Joseph Giacomo Ferari

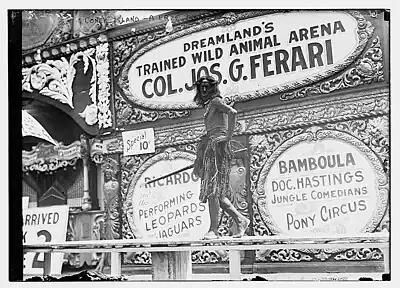
Joseph G. Ferari's exhibit at Dreamland's Trained Wild Animal Arena in 1911

Joseph Giacomo Ferari (January 4, 1868 - May 11, 1953) was a lion tamer and circus owner at Dreamland on Coney Island.